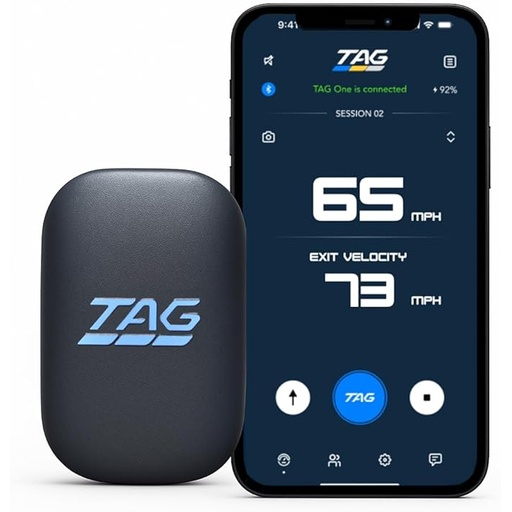
TAG One Sports Radar (120 Ft Range) – AI-Powered Radar Speed Gun with Real-Time Coaching Feedback – Bluetooth Speed Training Device for Baseball, Softball & Golf with App Integration
About This Pro-Level Speed Tracking: Track ball speed, exit velocity, and pitch data with pro-level accuracy; TAG One pitch speed radar measures speeds with ±1 MPH precision at up to 120 ft, great for baseball, softball, and golf speed training Compact and Versatile: Lightweight, pocket-sized, and compatible with any smartphone; train hands-free using this speed training equipment with the included tripod or the bracket with velcro strap; ideal for solo training or team sessions, indoors or outdoors Built to Withstand Intense Use: TAG One pitching radar is waterproof up to 5 ft and impact-protected, built to last 3+ seasons of active use; includes bracket, tripod, carry bag, and wrist lanyard, everything you need to train hard and travel light Baseball, Softball & Golf Compatible: TAG One is the ultimate addition to your softball, golf, and baseball coaching accessories, offering detailed insights and session tracking for each athlete, ideal for personal use or full-team coaching Smart Data with AI Coaching Support: TAG One golf speed trainer connects via Bluetooth to the TAG app, delivering real-time feedback and smart data summaries; AiCE, the AI Coaching Expert, helps players and coaches track pitch types, game stats, and progress over time Overview Brand : TAG SPORTS AND OUTDOOR Compatible Devices : Smartphone Power Source : Battery Powered Display Type : Digital UPC : 199284046429
Brand: TAGSports
Category: Sporting Goods > Athletics > Baseball & Softball > Baseball & Softball Training Aids > Baseball & Softball Radar Guns